Constant Lestienne

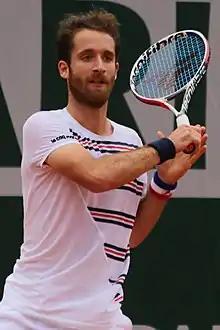
Lestienne in 2019

Constant Lestienne (born 23 May 1992) is a French professional tennis player. He reached his highest ATP singles ranking of world No. 48 on 6 February 2023 and his highest doubles ranking of No. 250 was achieved on 12 June 2023. He has won eight ATP Challenger singles titles. In addition, he has won five singles titles and three doubles titles on the ITF Circuit.